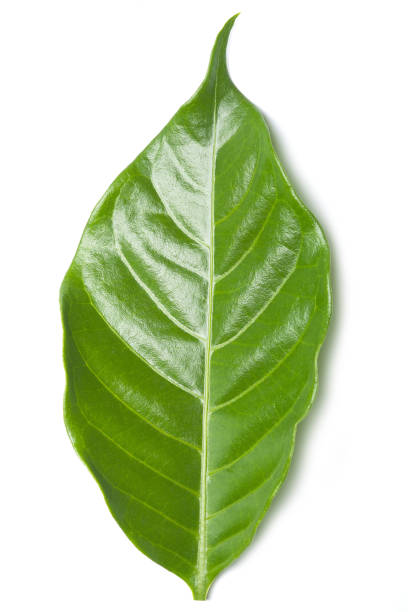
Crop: unknown
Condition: bean